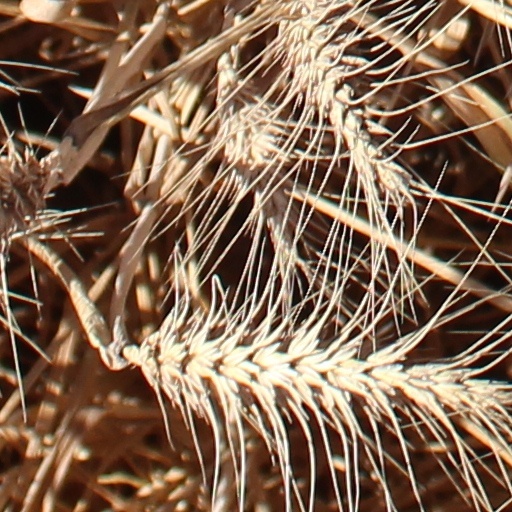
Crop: wheat